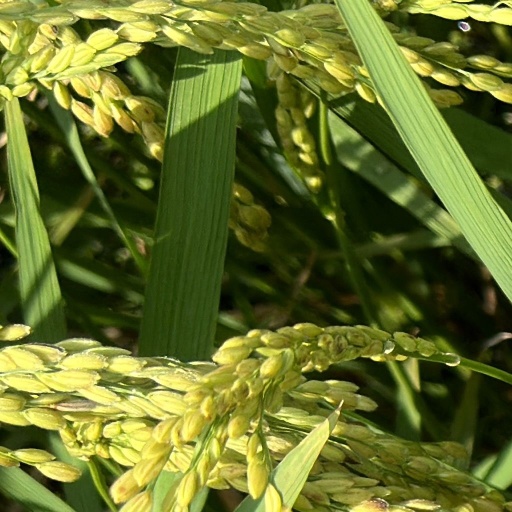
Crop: rice